James Shuttleworth (politician)

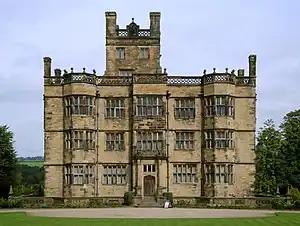
Gawthorpe Hall

He was born the eldest surviving son of Emma Tempest (the daughter of William Tempest of Old Durham) and Richard Shuttleworth of Gawthorpe Hall, Padiham, Lancashire and Forcett Hall, Yorkshire. He succeeded his father in 1769, inheriting both the Gawthorpe and Forcett estates and, like his father, chose to live at the latter.